Moogerah, Queensland

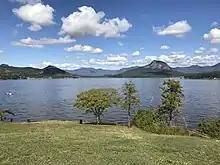
Lake Moogerah, 2017

The Moogerah Dam and its reservoir, Lake Moogerah are located in the north of the locality. The lake is fed by Reynolds Creek.